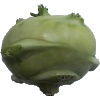
Label: kohlrabi